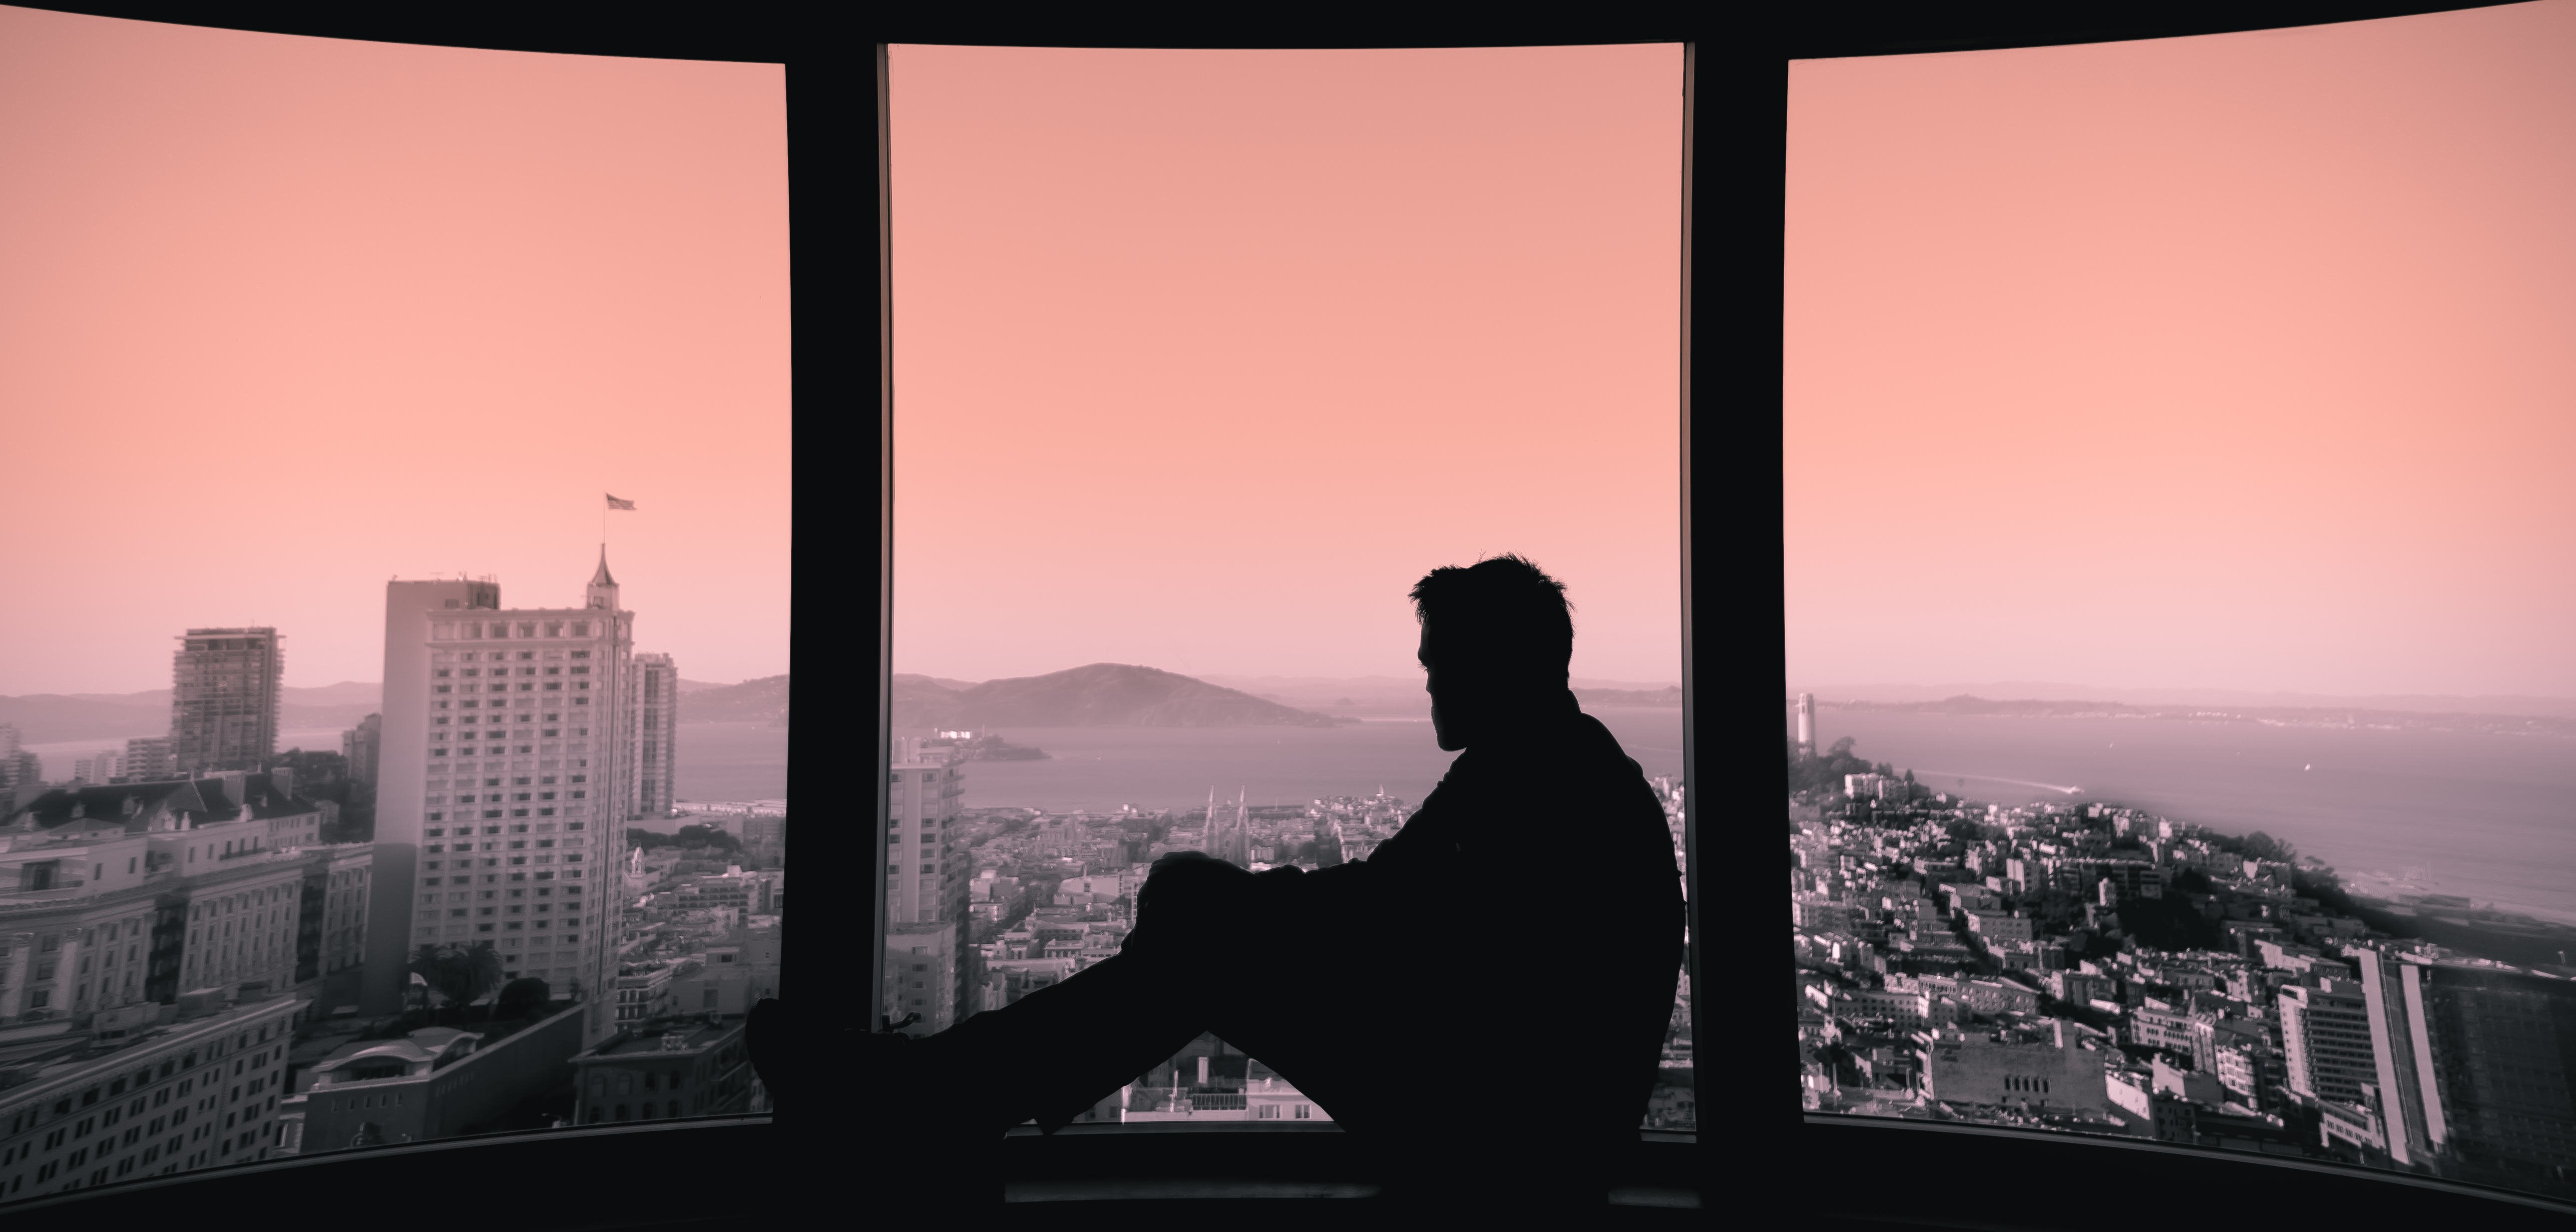
silhouette, sunset, skyline, dusk, evening, darkness, photograph, image